Trinity College, Oxford

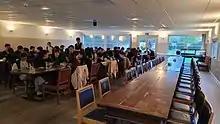
Trinity College's temporary dining hall (2022–2024)

The site where Trinity College now stands was originally occupied by Durham College, built for Benedictine monks from Durham Cathedral. This college had been founded after land was bought in 1291, though monks had been sent to Oxford for a few years previous to this. The site was surrendered to the crown in March 1545, being granted to private owners in 1553. They were then acquired by civil servant Thomas Pope on 20 February 1555 (February 1554 as then was), who used them to found Trinity College 16 days later. Durham College was originally dedicated to the Virgin Mary, St Cuthbert, and the Trinity, and it is thought that Trinity College took its name from the last element of this dedication.